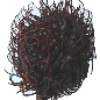
Label: rambutan